Calliphora latifrons

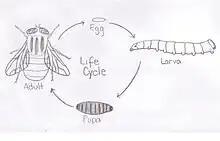
Life cycle of "C. latifrons"

The life cycle of "Calliphora latifrons" is similar to many other domestic flies, and is dependent on temperature. The eggs, which are yellowish or white in color, are deposited by the female into mostly moist, solid organic matter and are approximately 0.04 in long. The egg hatches after about 27 hours, and is prone to desiccation.